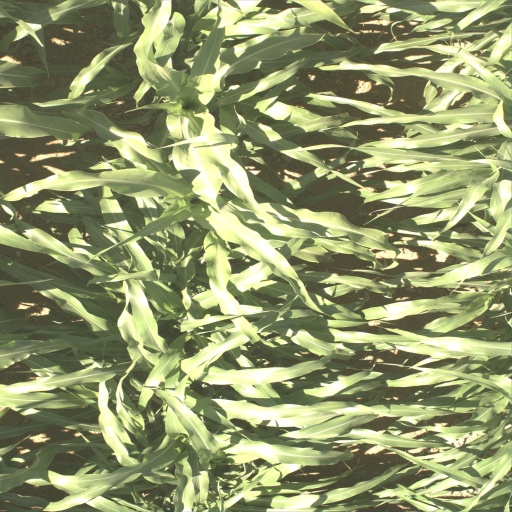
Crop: sorghum